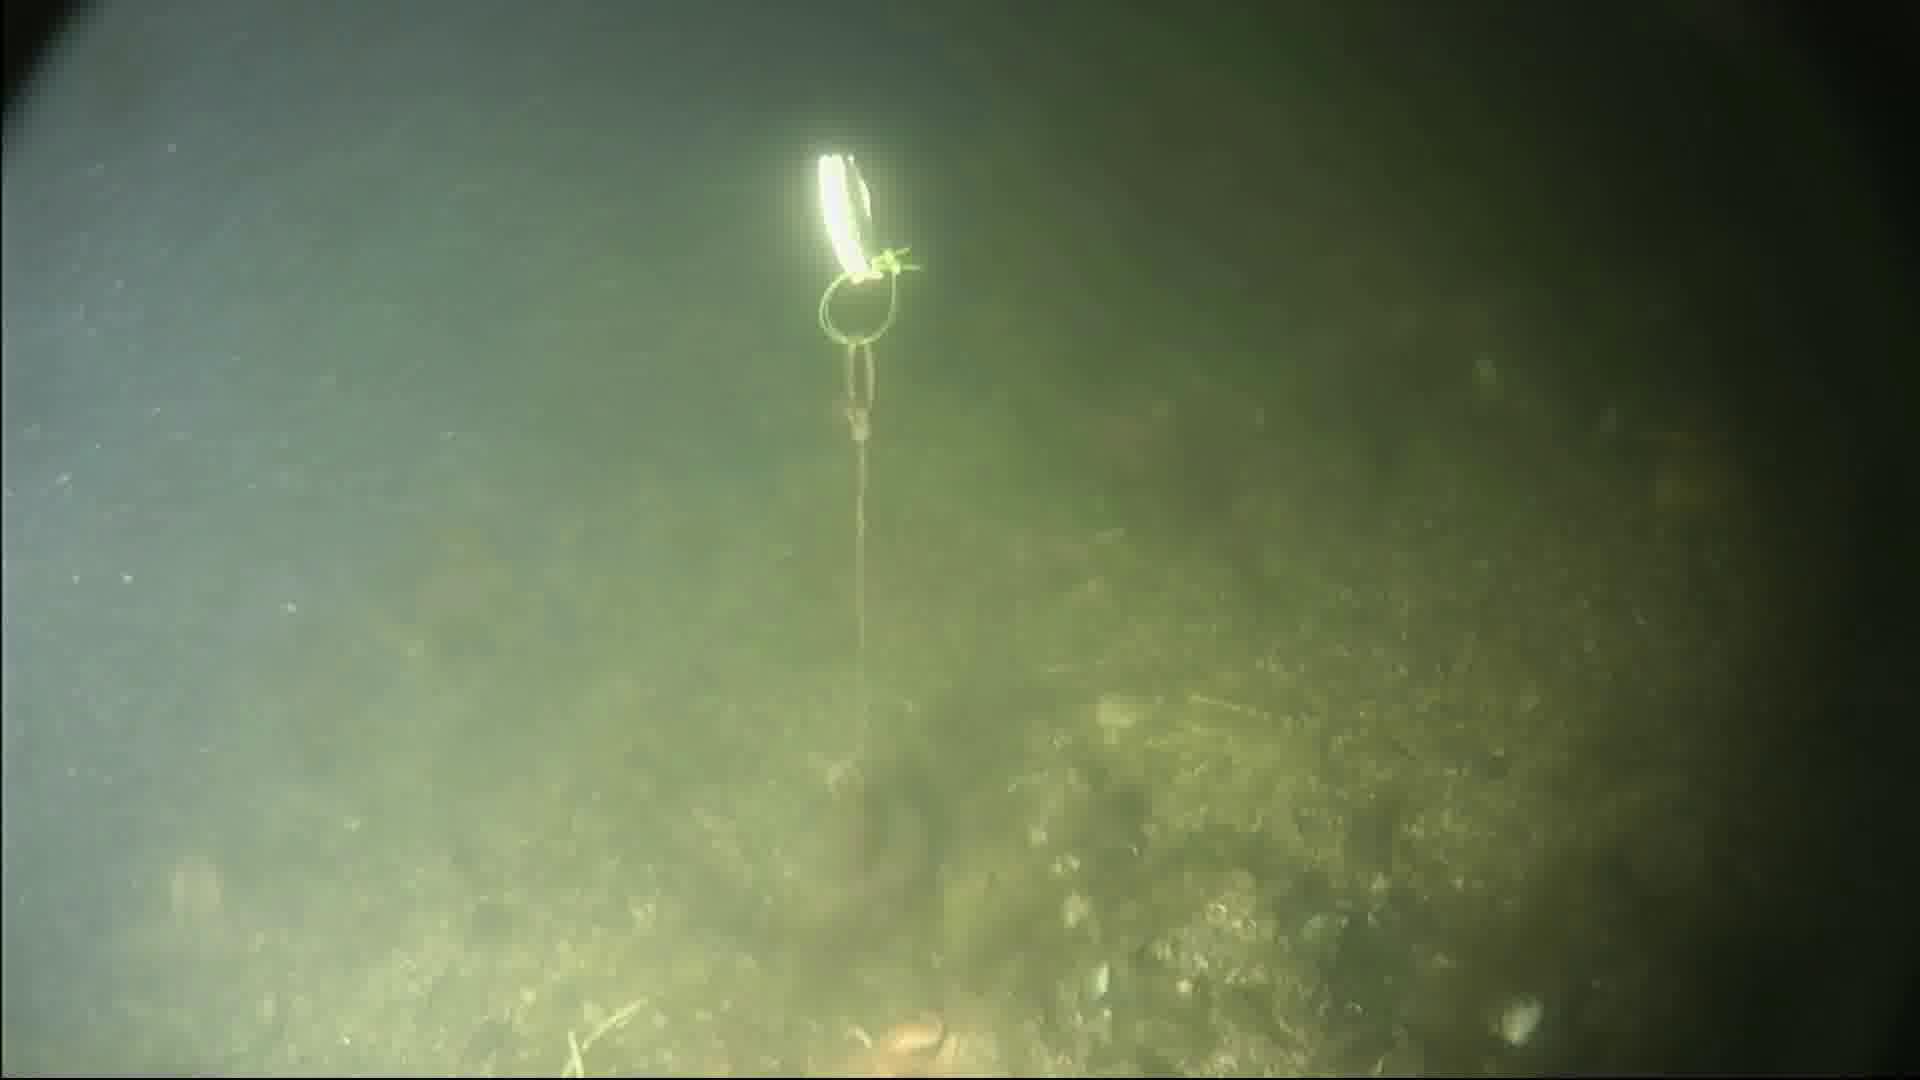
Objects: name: starfish
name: crab